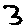
Label: 3